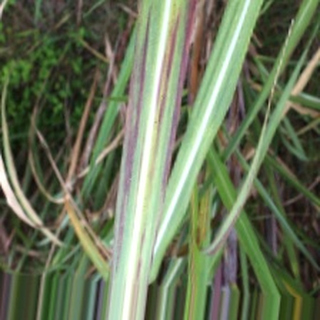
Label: sugarcane_bacterial_blight